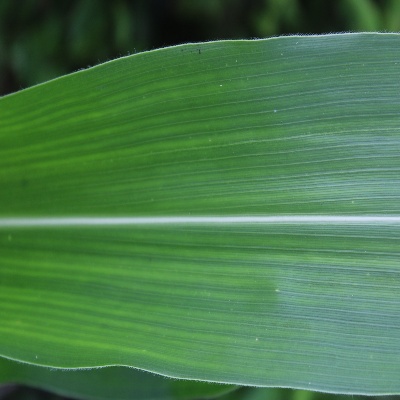
Crop: Maize
Condition: healthy